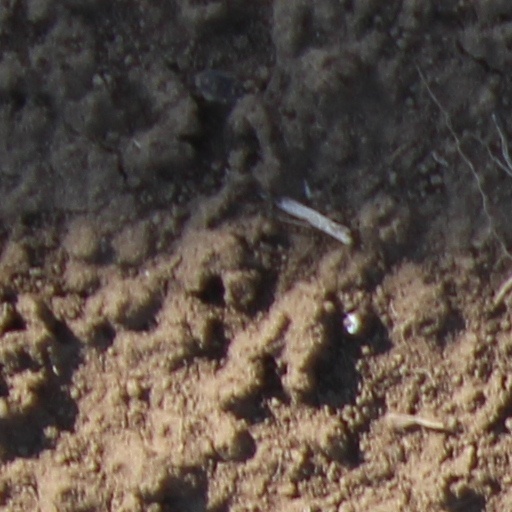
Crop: wheat